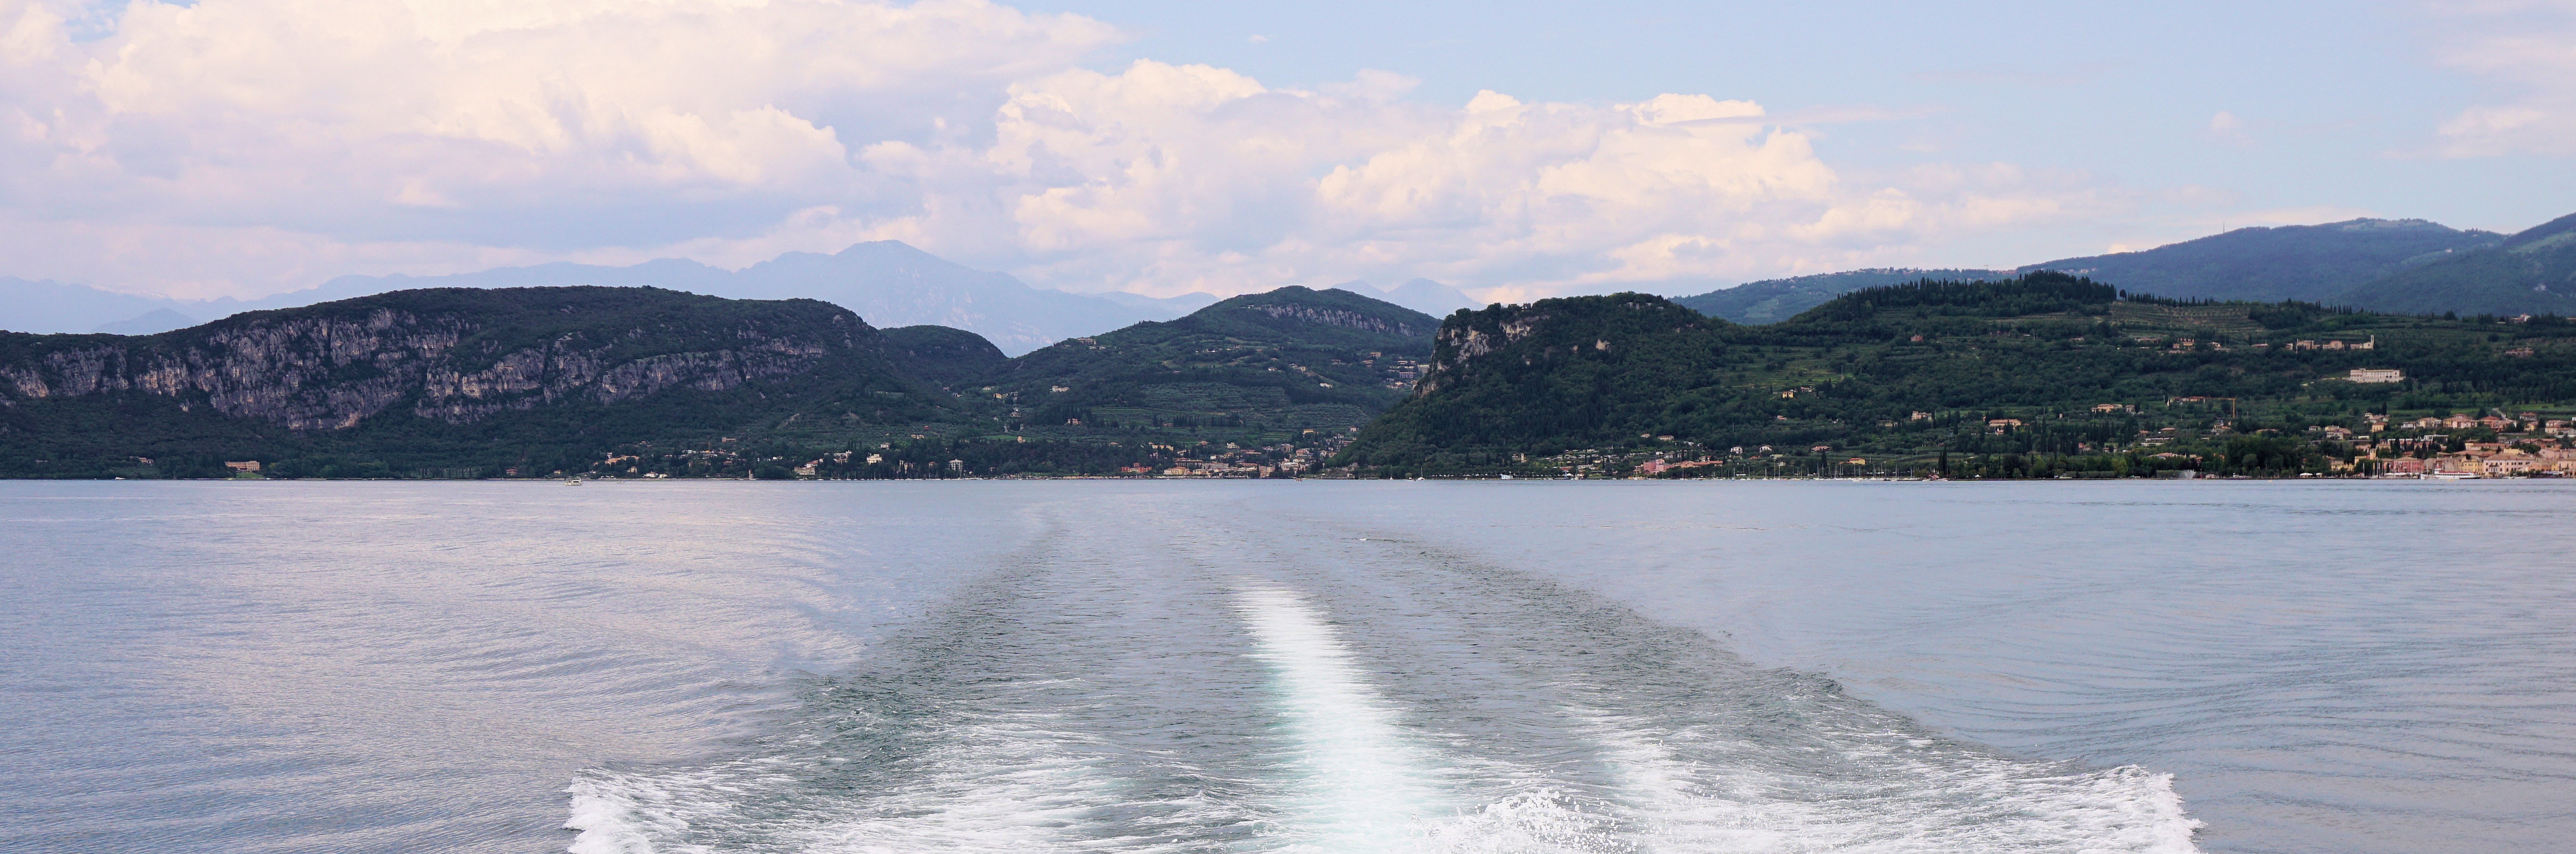
sea, coast, water, sky, shore, lake, view, river, panorama, vehicle, bay, italy, reservoir, body of water, garda, boating, mountains, shipping, loch, more, powerboat, south tyrol, boat trip